Falsas Esperanzas

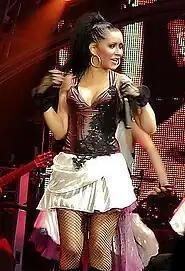
Aguilera performing the medley of "Contigo en la Distancia" and "Falsas Esperanzas" during The Stripped Tour (2003).

In December 2000, she held a one-hour special show on ABC and performed "Falsas Esperanzas", it was later recorded in a video release entitled "My Reflection". Aguilera also gave a performance at the 2001 Grammy Awards in February, performing "Pero Me Acuerdo de Ti" and "Falsas Esperanzas" Leila Cobo of "Billboard" magazine called Aguilera's Grammy performance "remarkably mainstream". During her 2003 Justified and Stripped Tour, her first co-headlining tour with Justin Timberlake, she performed a medley of "Falsas Esperanzas" and "Contigo en la Distancia". At the end of the performance, a male dancer ripped off the skirt she wore, revealing "tiny" denim shorts underneath. Later, she "saucily" replied, "Just because my album name is "Stripped", doesn't mean you can take my clothes off". She also performed the medley during the tour's extension, The Stripped Tour in late 2003; it was later included in the DVD release "Stripped Live in the U.K.".